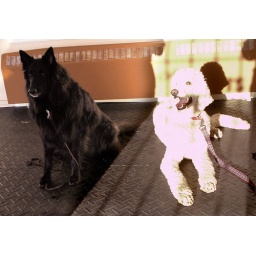
Bad choice - dark dog in shadow, white dog in bright light